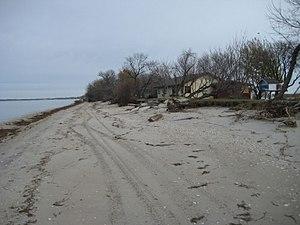
Saint-Laurent est une municipalité rurale bilingue de la province du Manitoba au Canada. La ville est peuplée historiquement par la communauté métisse et parle encore le dialecte métchif, un langage mixte à base de vocabulaire français et amérindien cris.